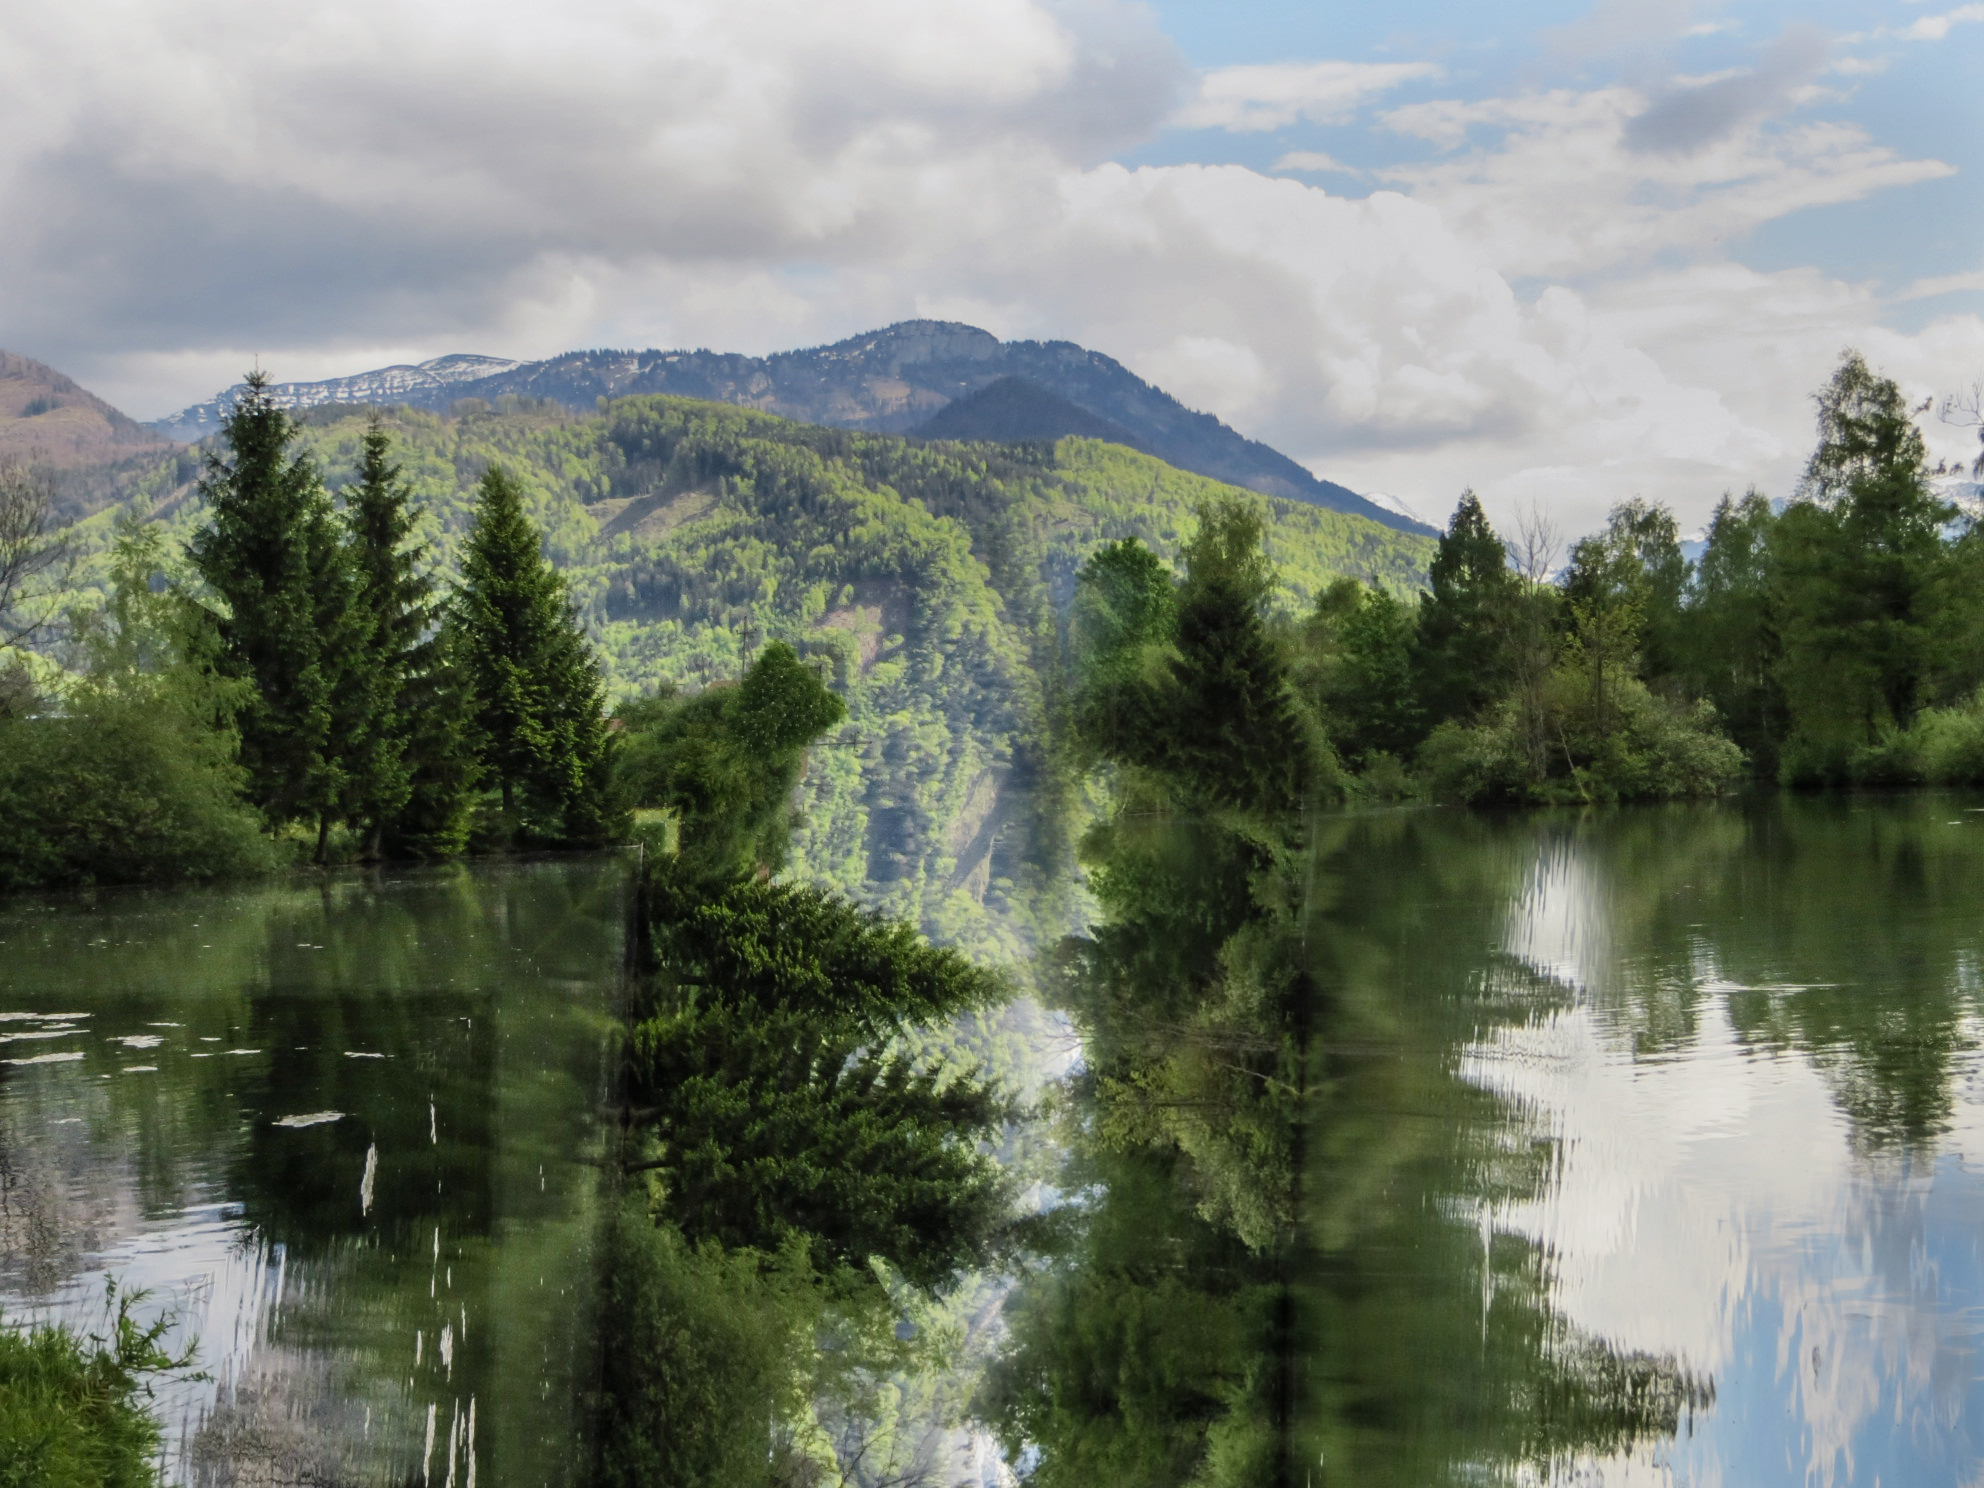
tree, reflection, water, nature, wilderness, lake, nature reserve, sky, mountain, river, highland, cloud, water resources, bank, biome, mount scenery, tarn, pond, wetland, hill station, loch, landscape, grass, reservoir, watercourse, hill, national park, plant, lake district, mountain range, floodplain